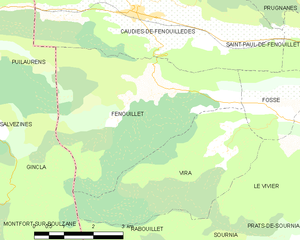
Carte des communes françaises
Fenouillet ou Fenolhet en occitan est une commune française située dans le département des Pyrénées-Orientales, en région Occitanie.